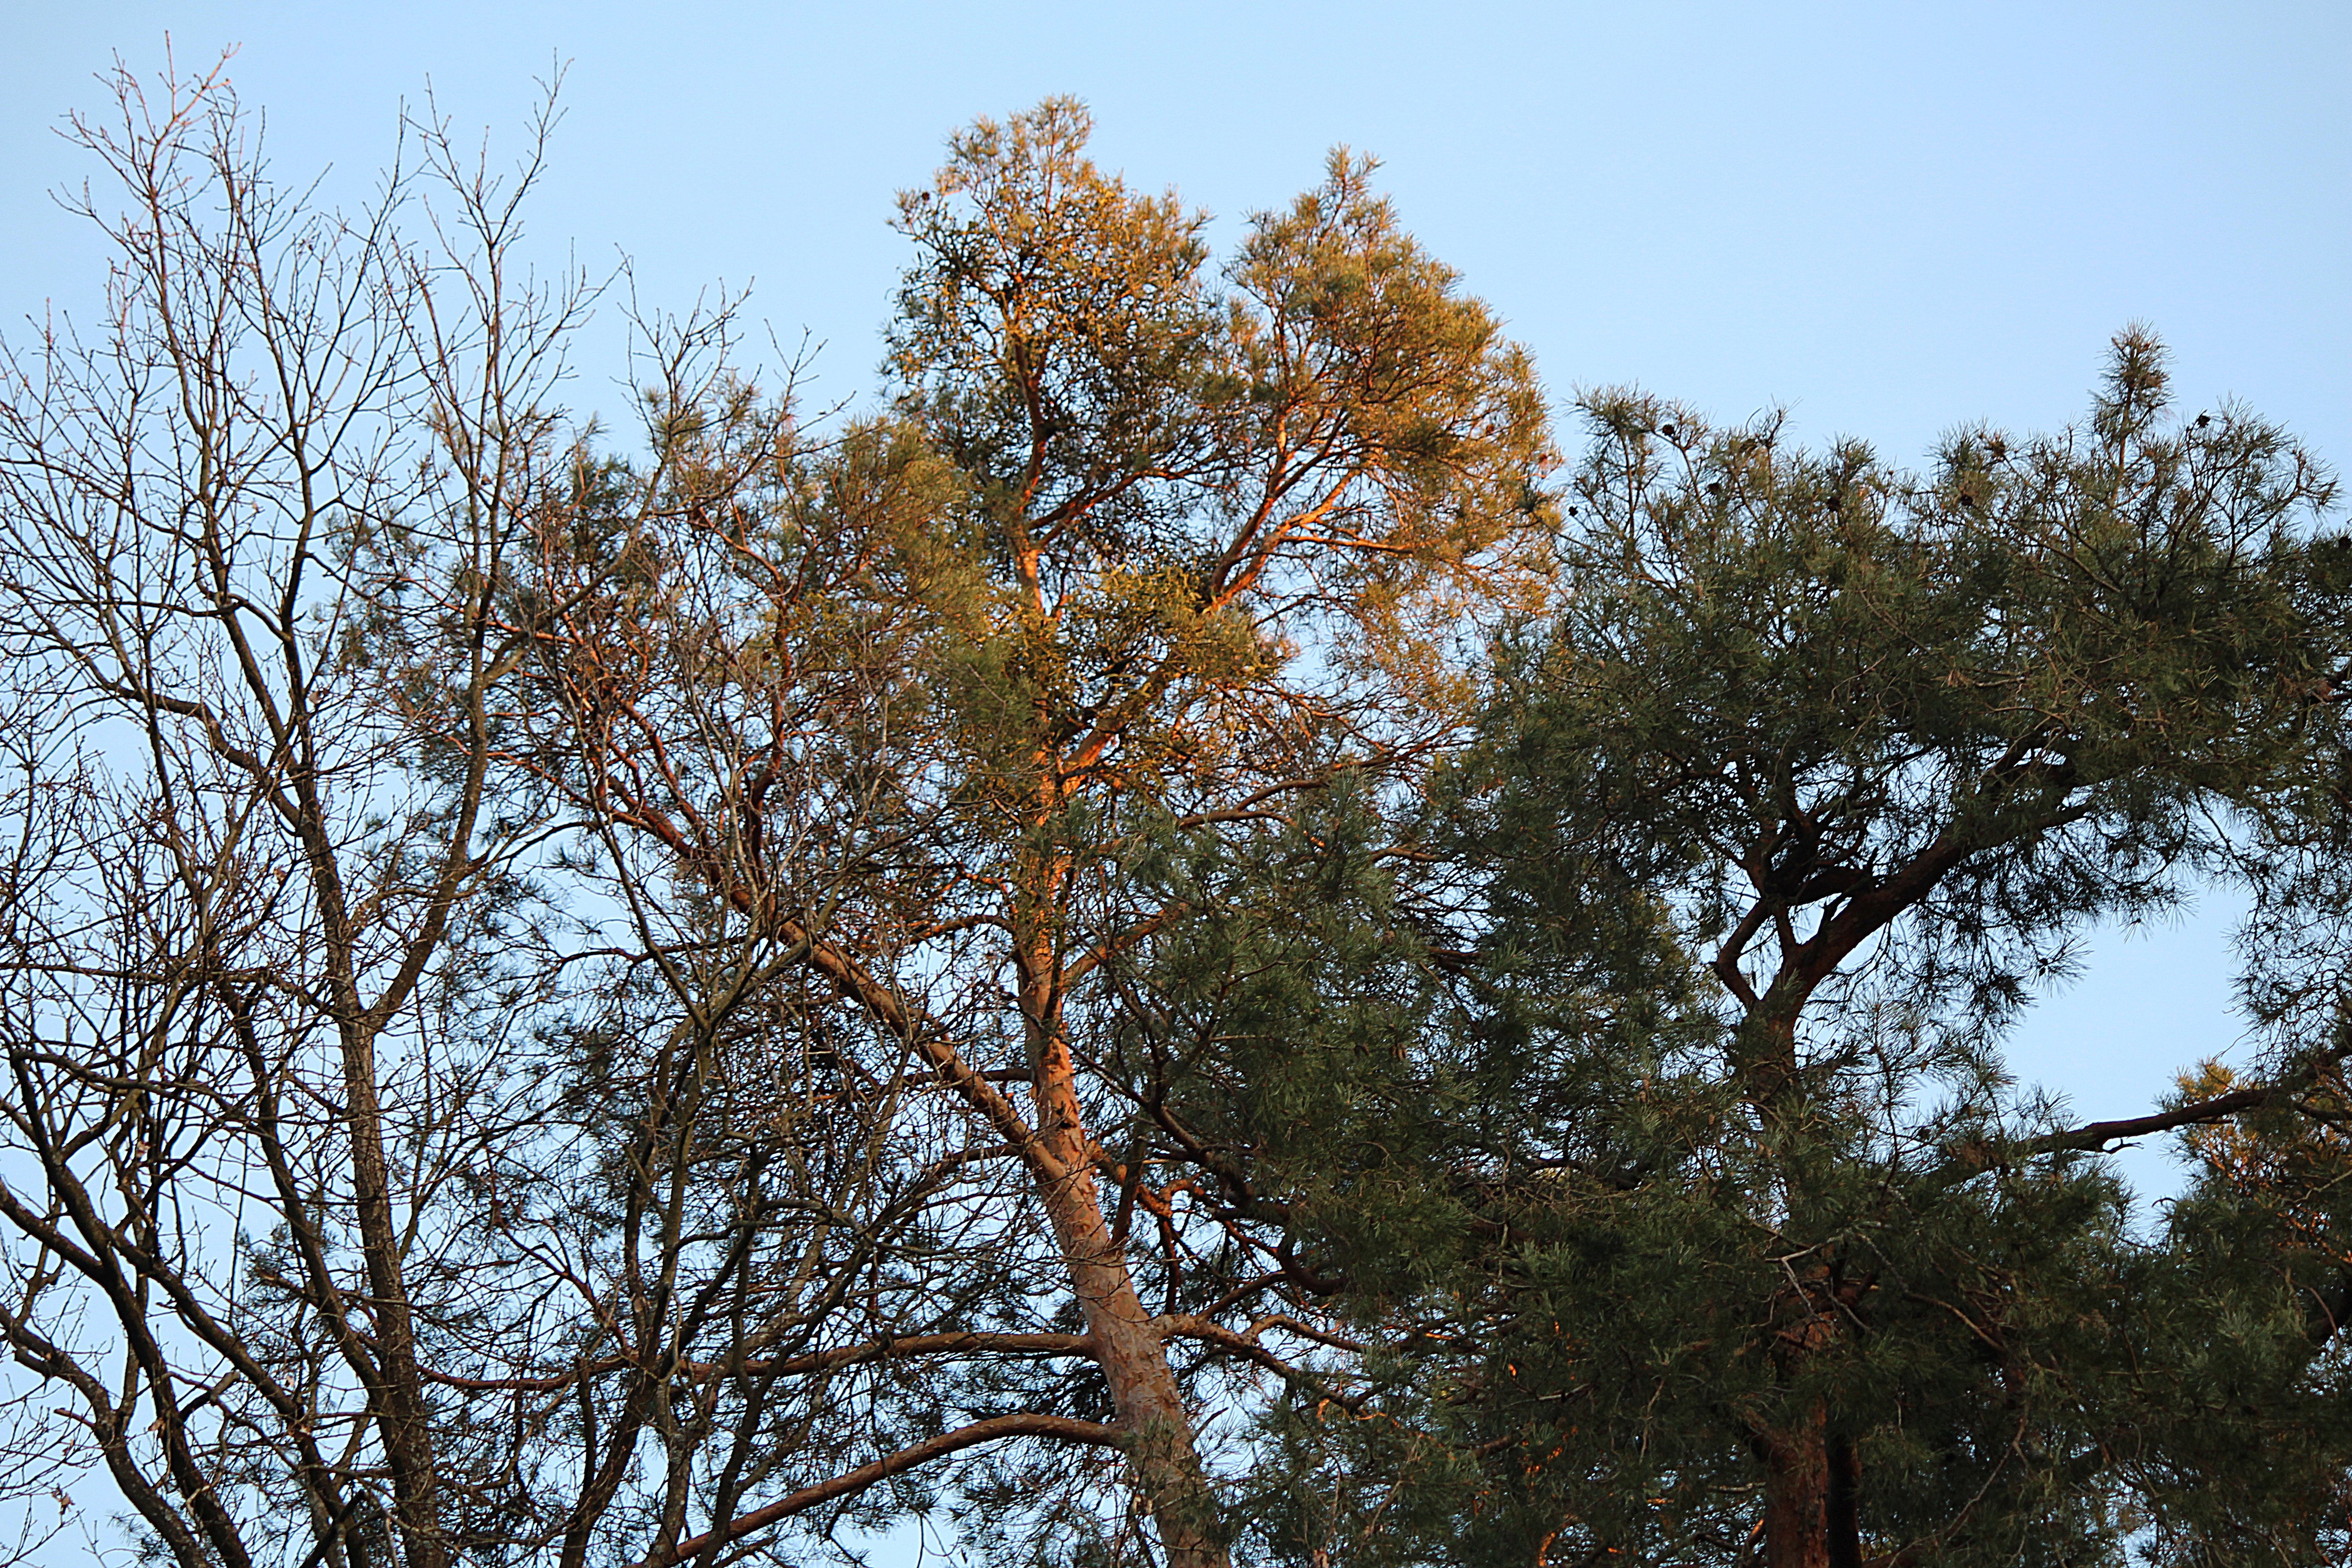
tree, nature, forest, branch, snow, winter, plant, sky, leaf, autumn, season, trees, conifers, woodland, ecosystem, pine branch, woody plant